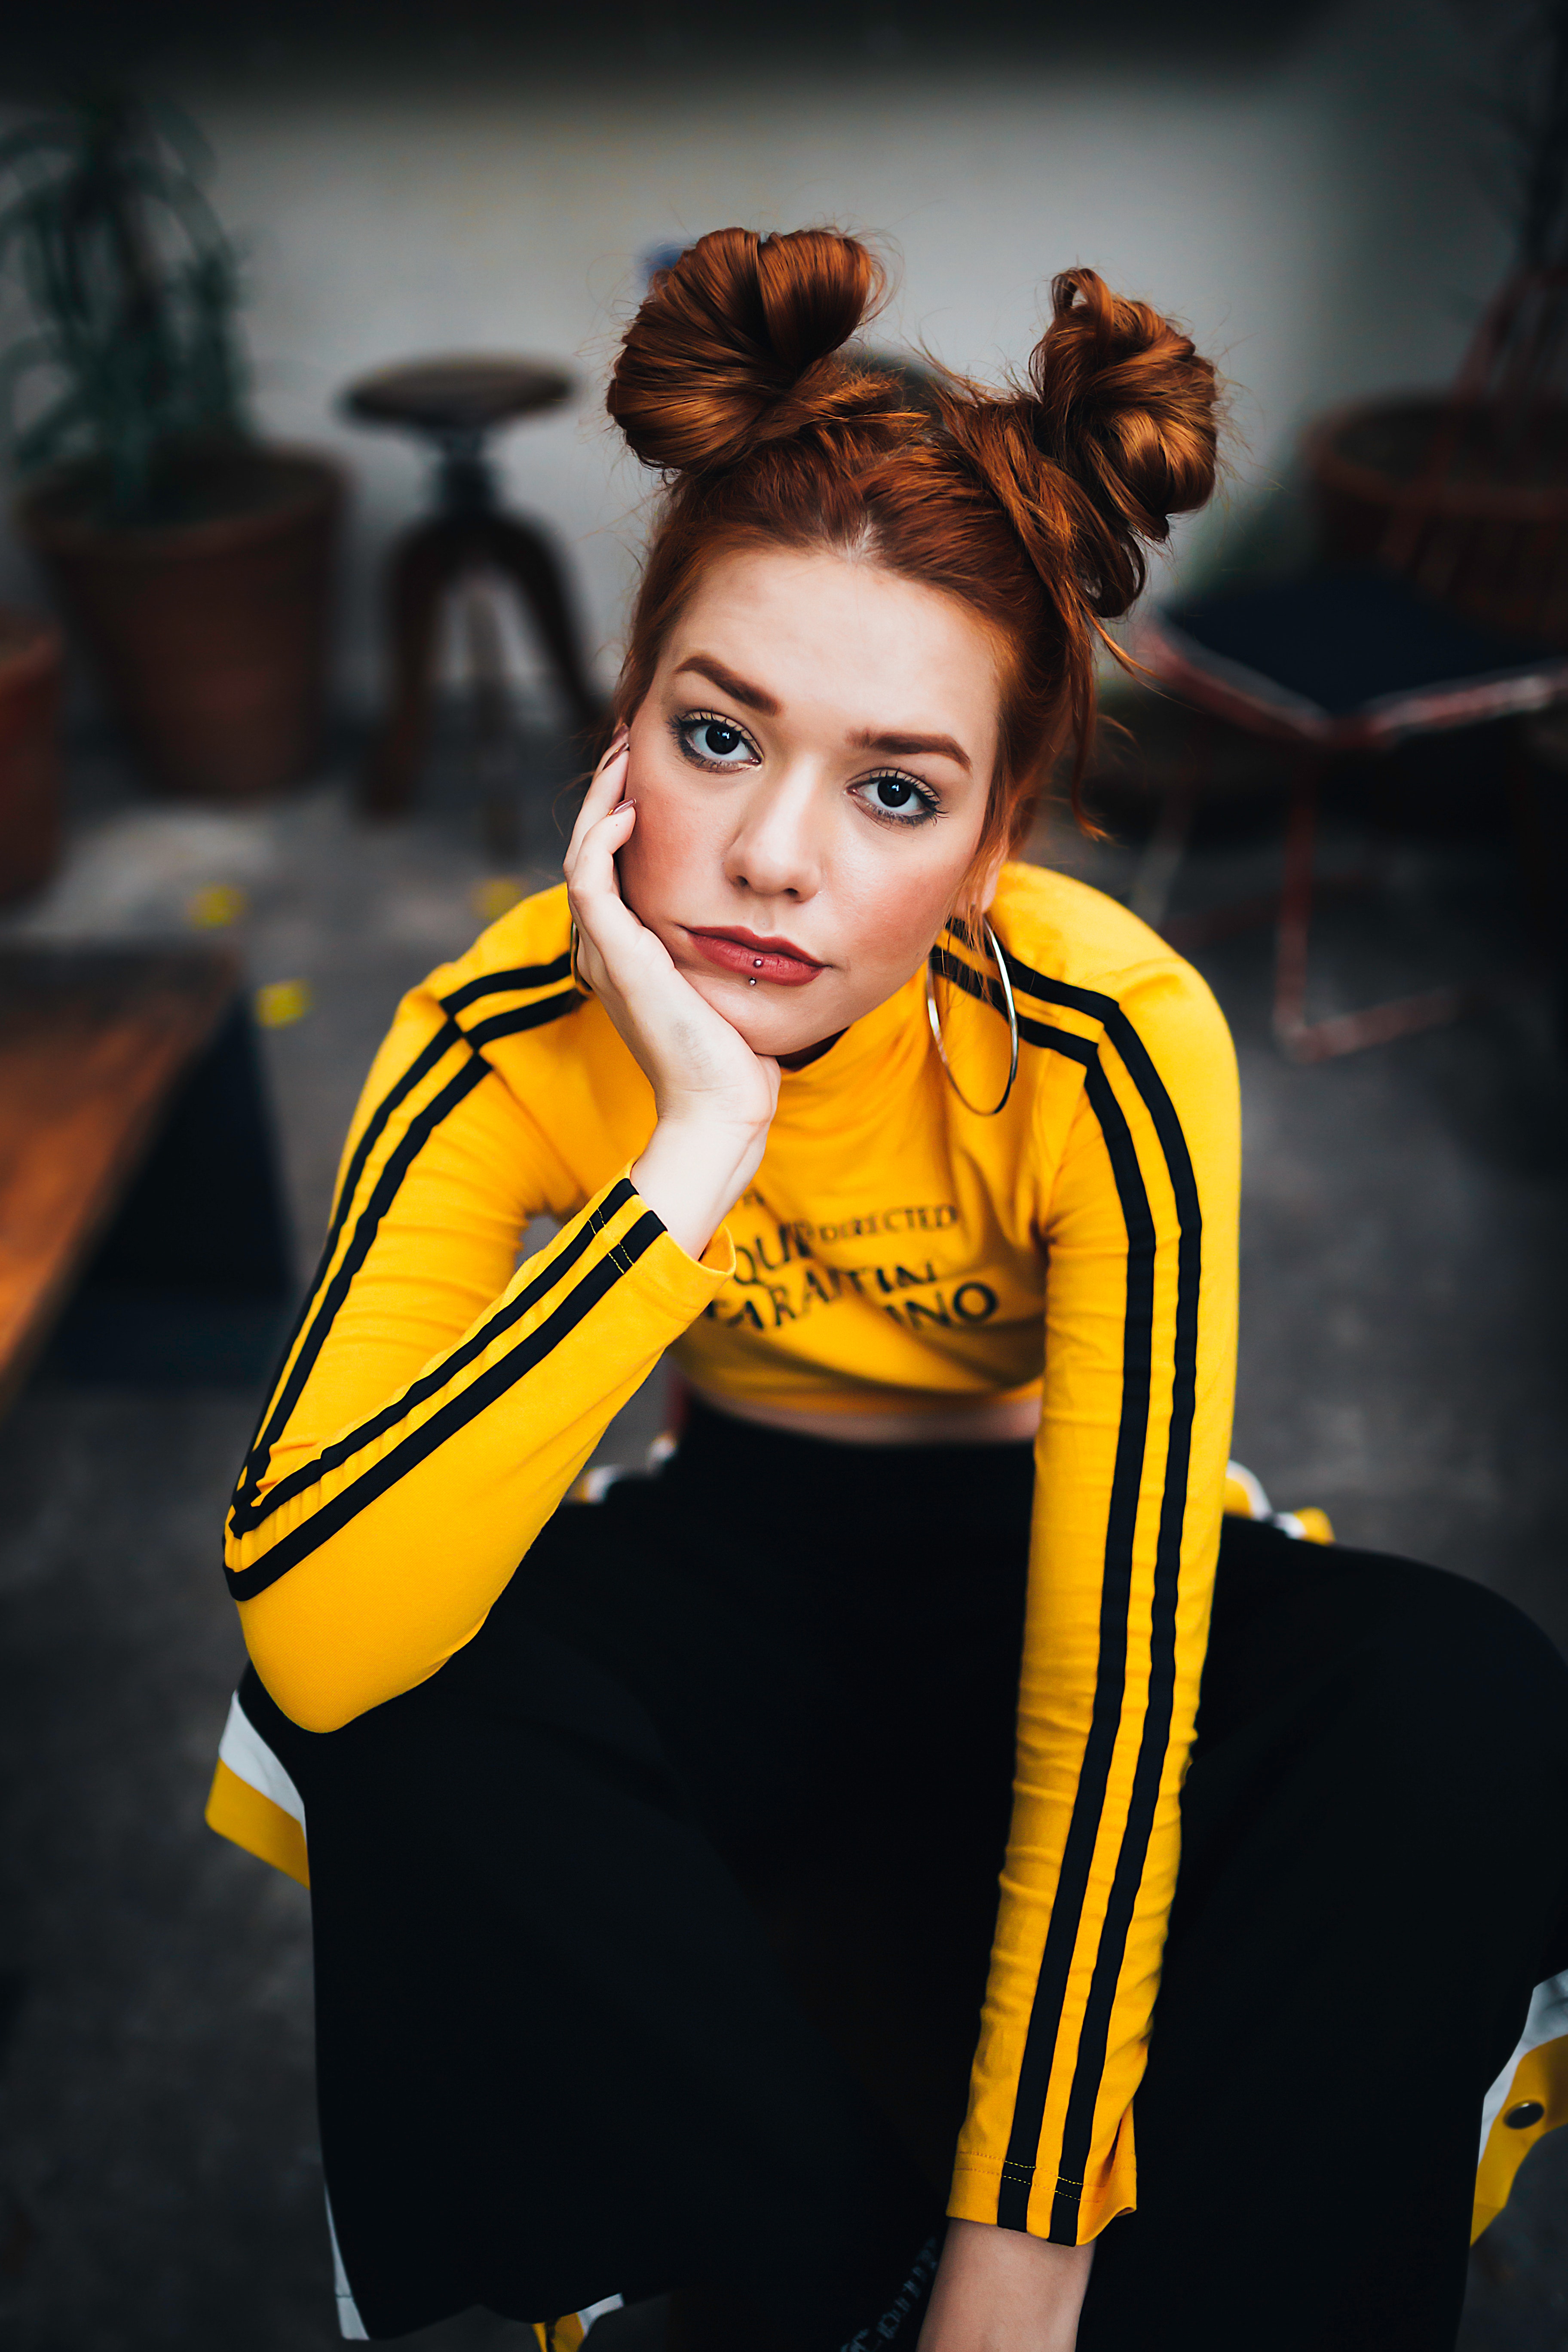
yellow, beauty, hairstyle, fashion, photography, photo shoot, fashion design, ear, fashion accessory, long hair, flash photography, street fashion, style, portrait photography